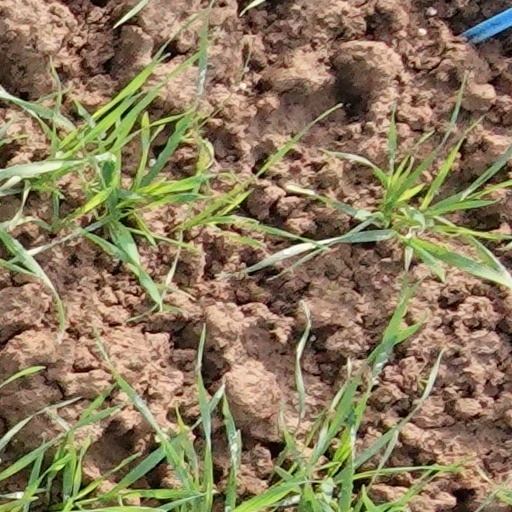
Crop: wheat